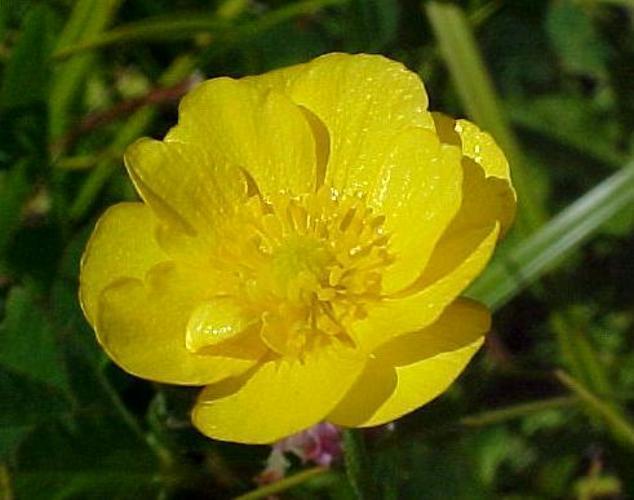
Label: buttercup